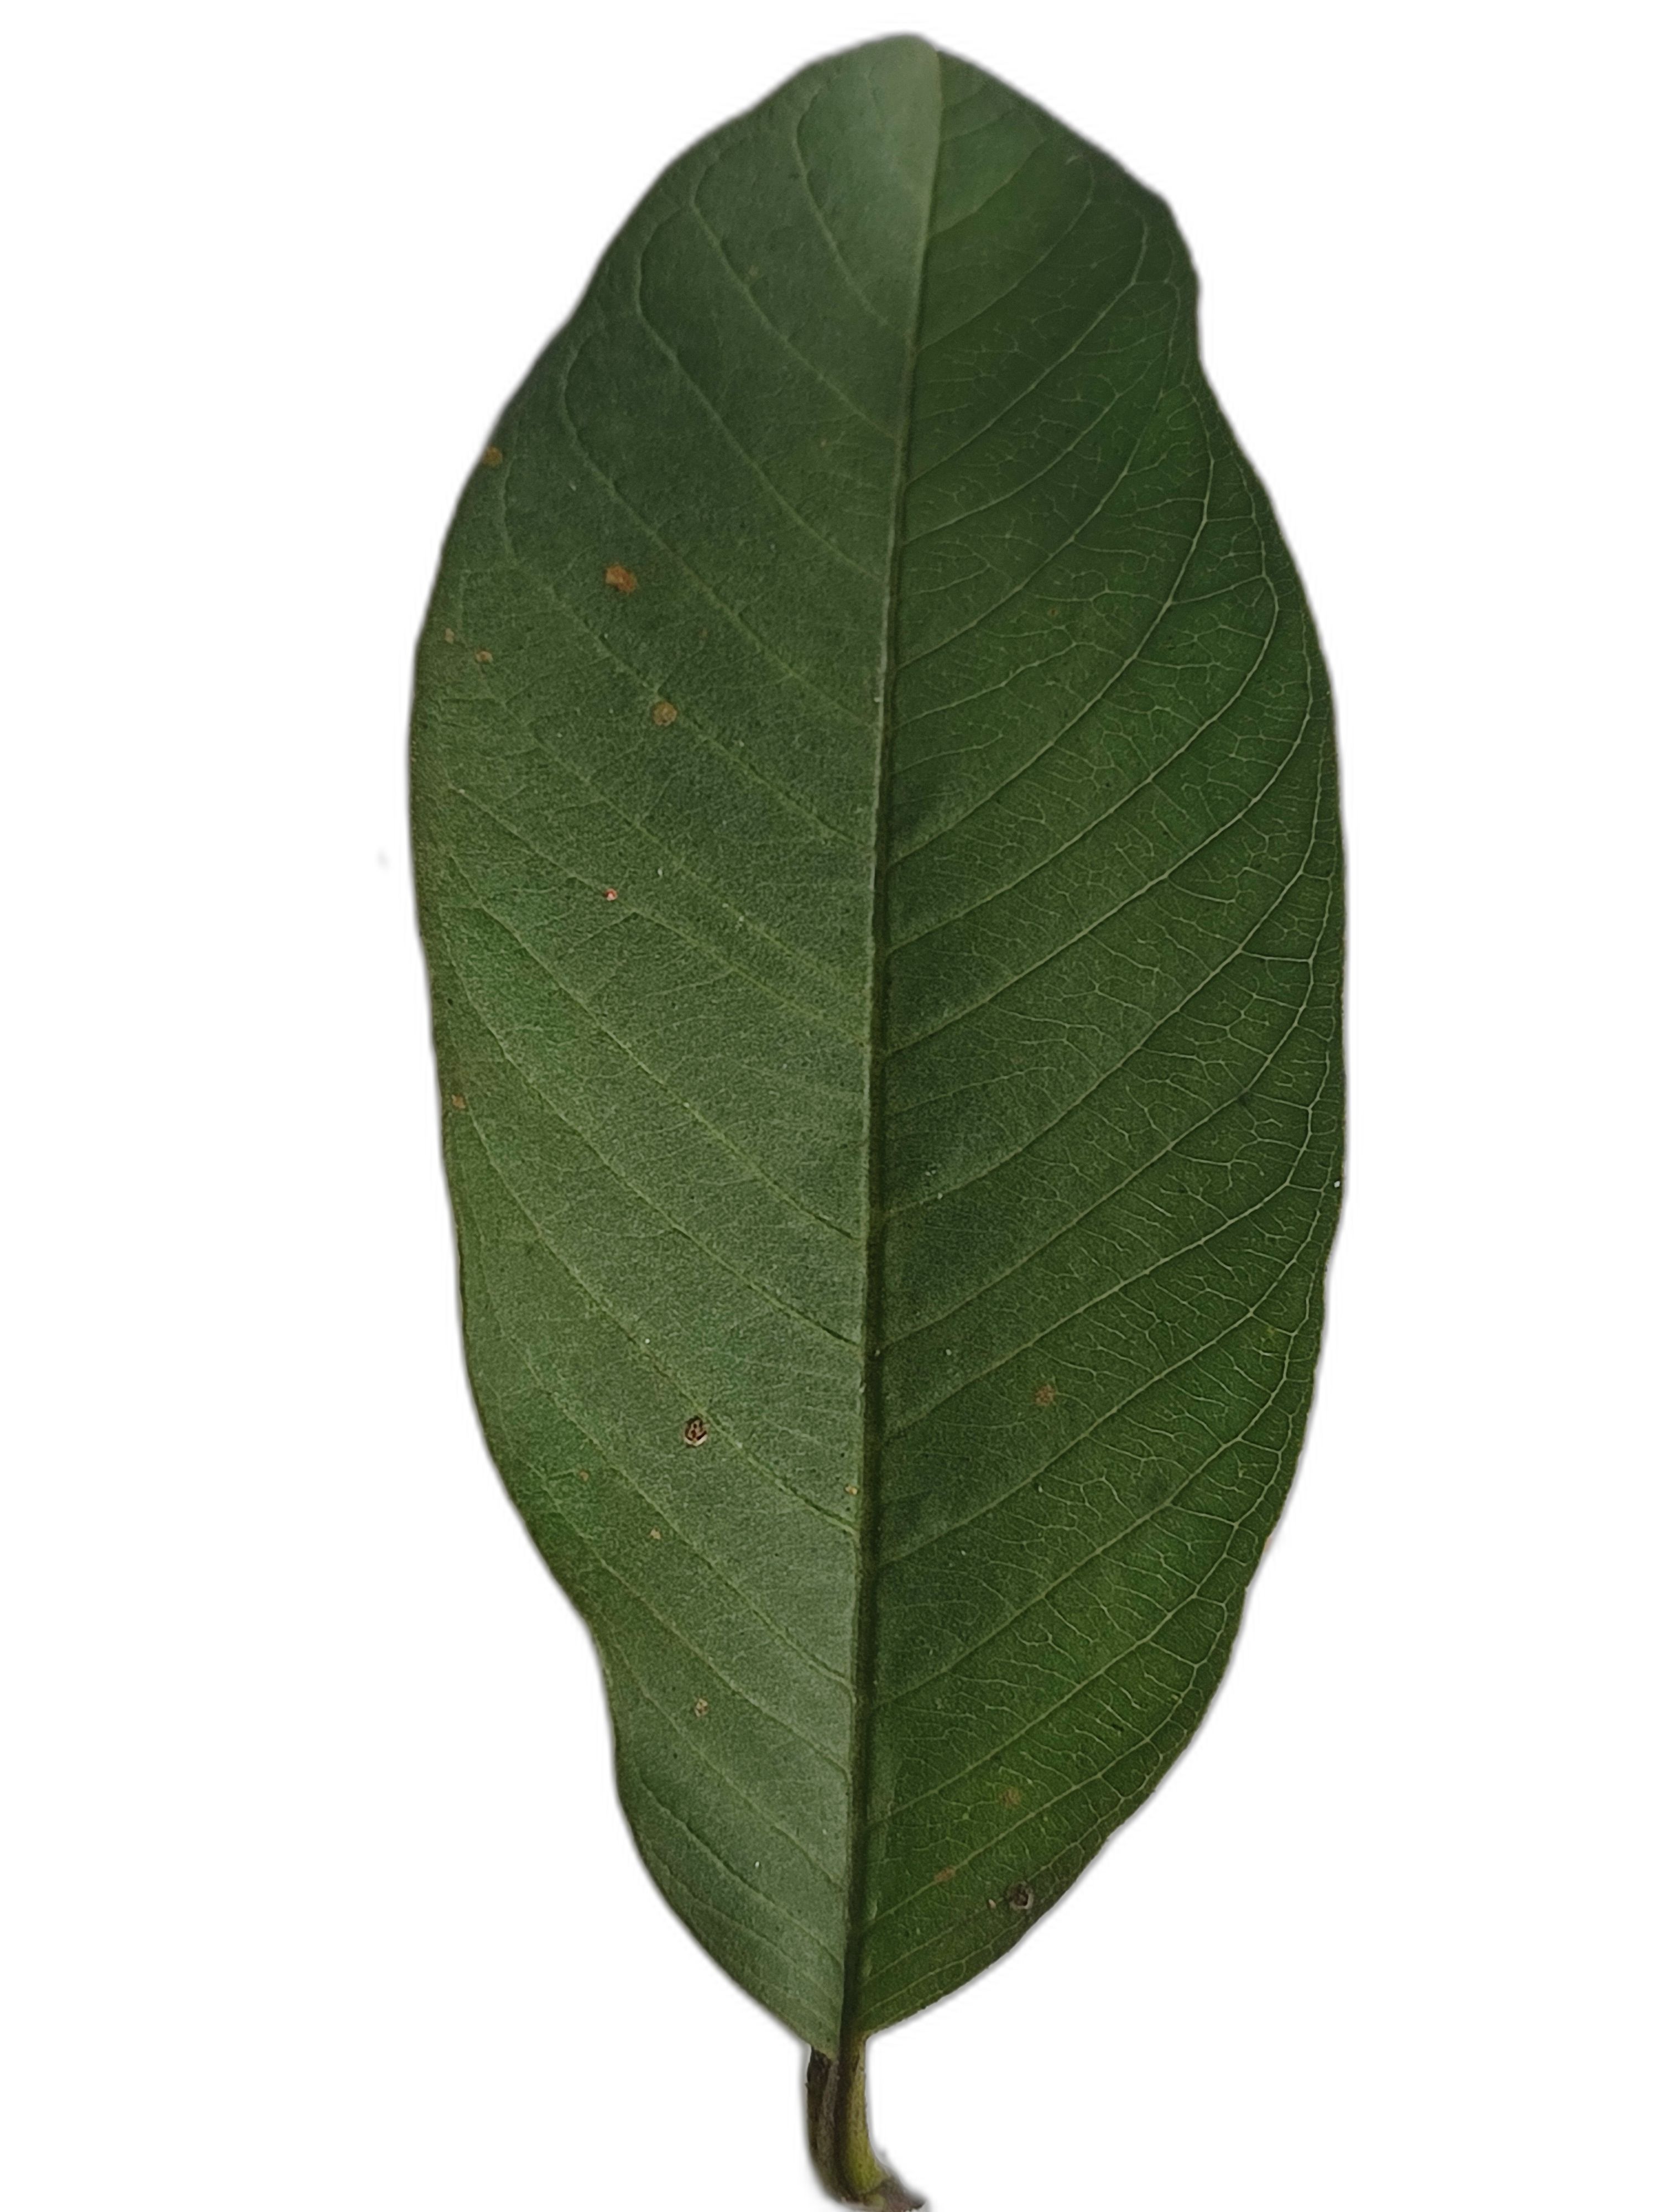
Plant part: leaf
Disease: Healthy